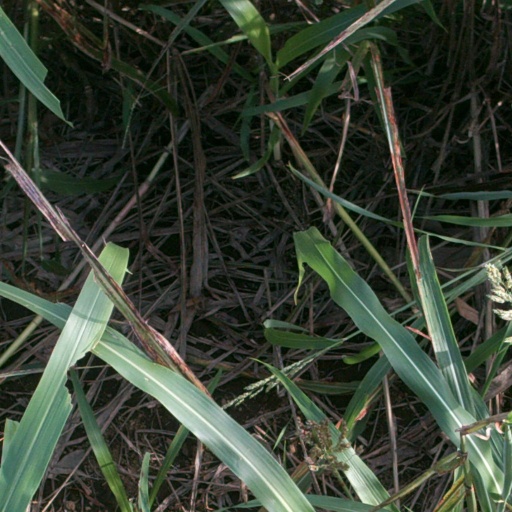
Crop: sorghum